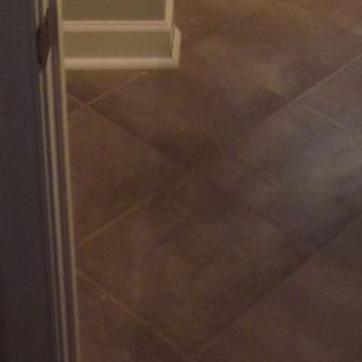
Material: tile